Russian School of Mathematics

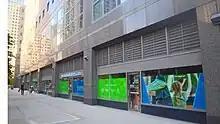
School in Lower Manhattan, New York City

The after-school mathematics program was originally established in Boston, inside Inessa Rifkin's living room. Since then, the school has expanded to include more than 75 schools in the US and Canada, as well as online programs. RSM also runs an overnight camp in Sunapee, New Hampshire.